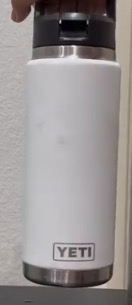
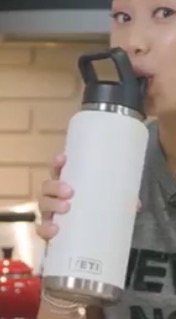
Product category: misc
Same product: yes